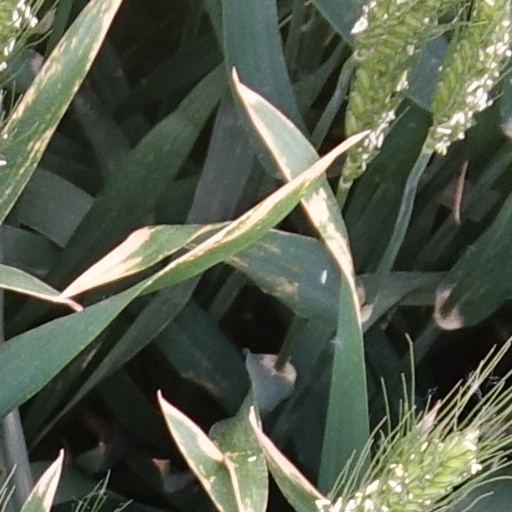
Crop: wheat